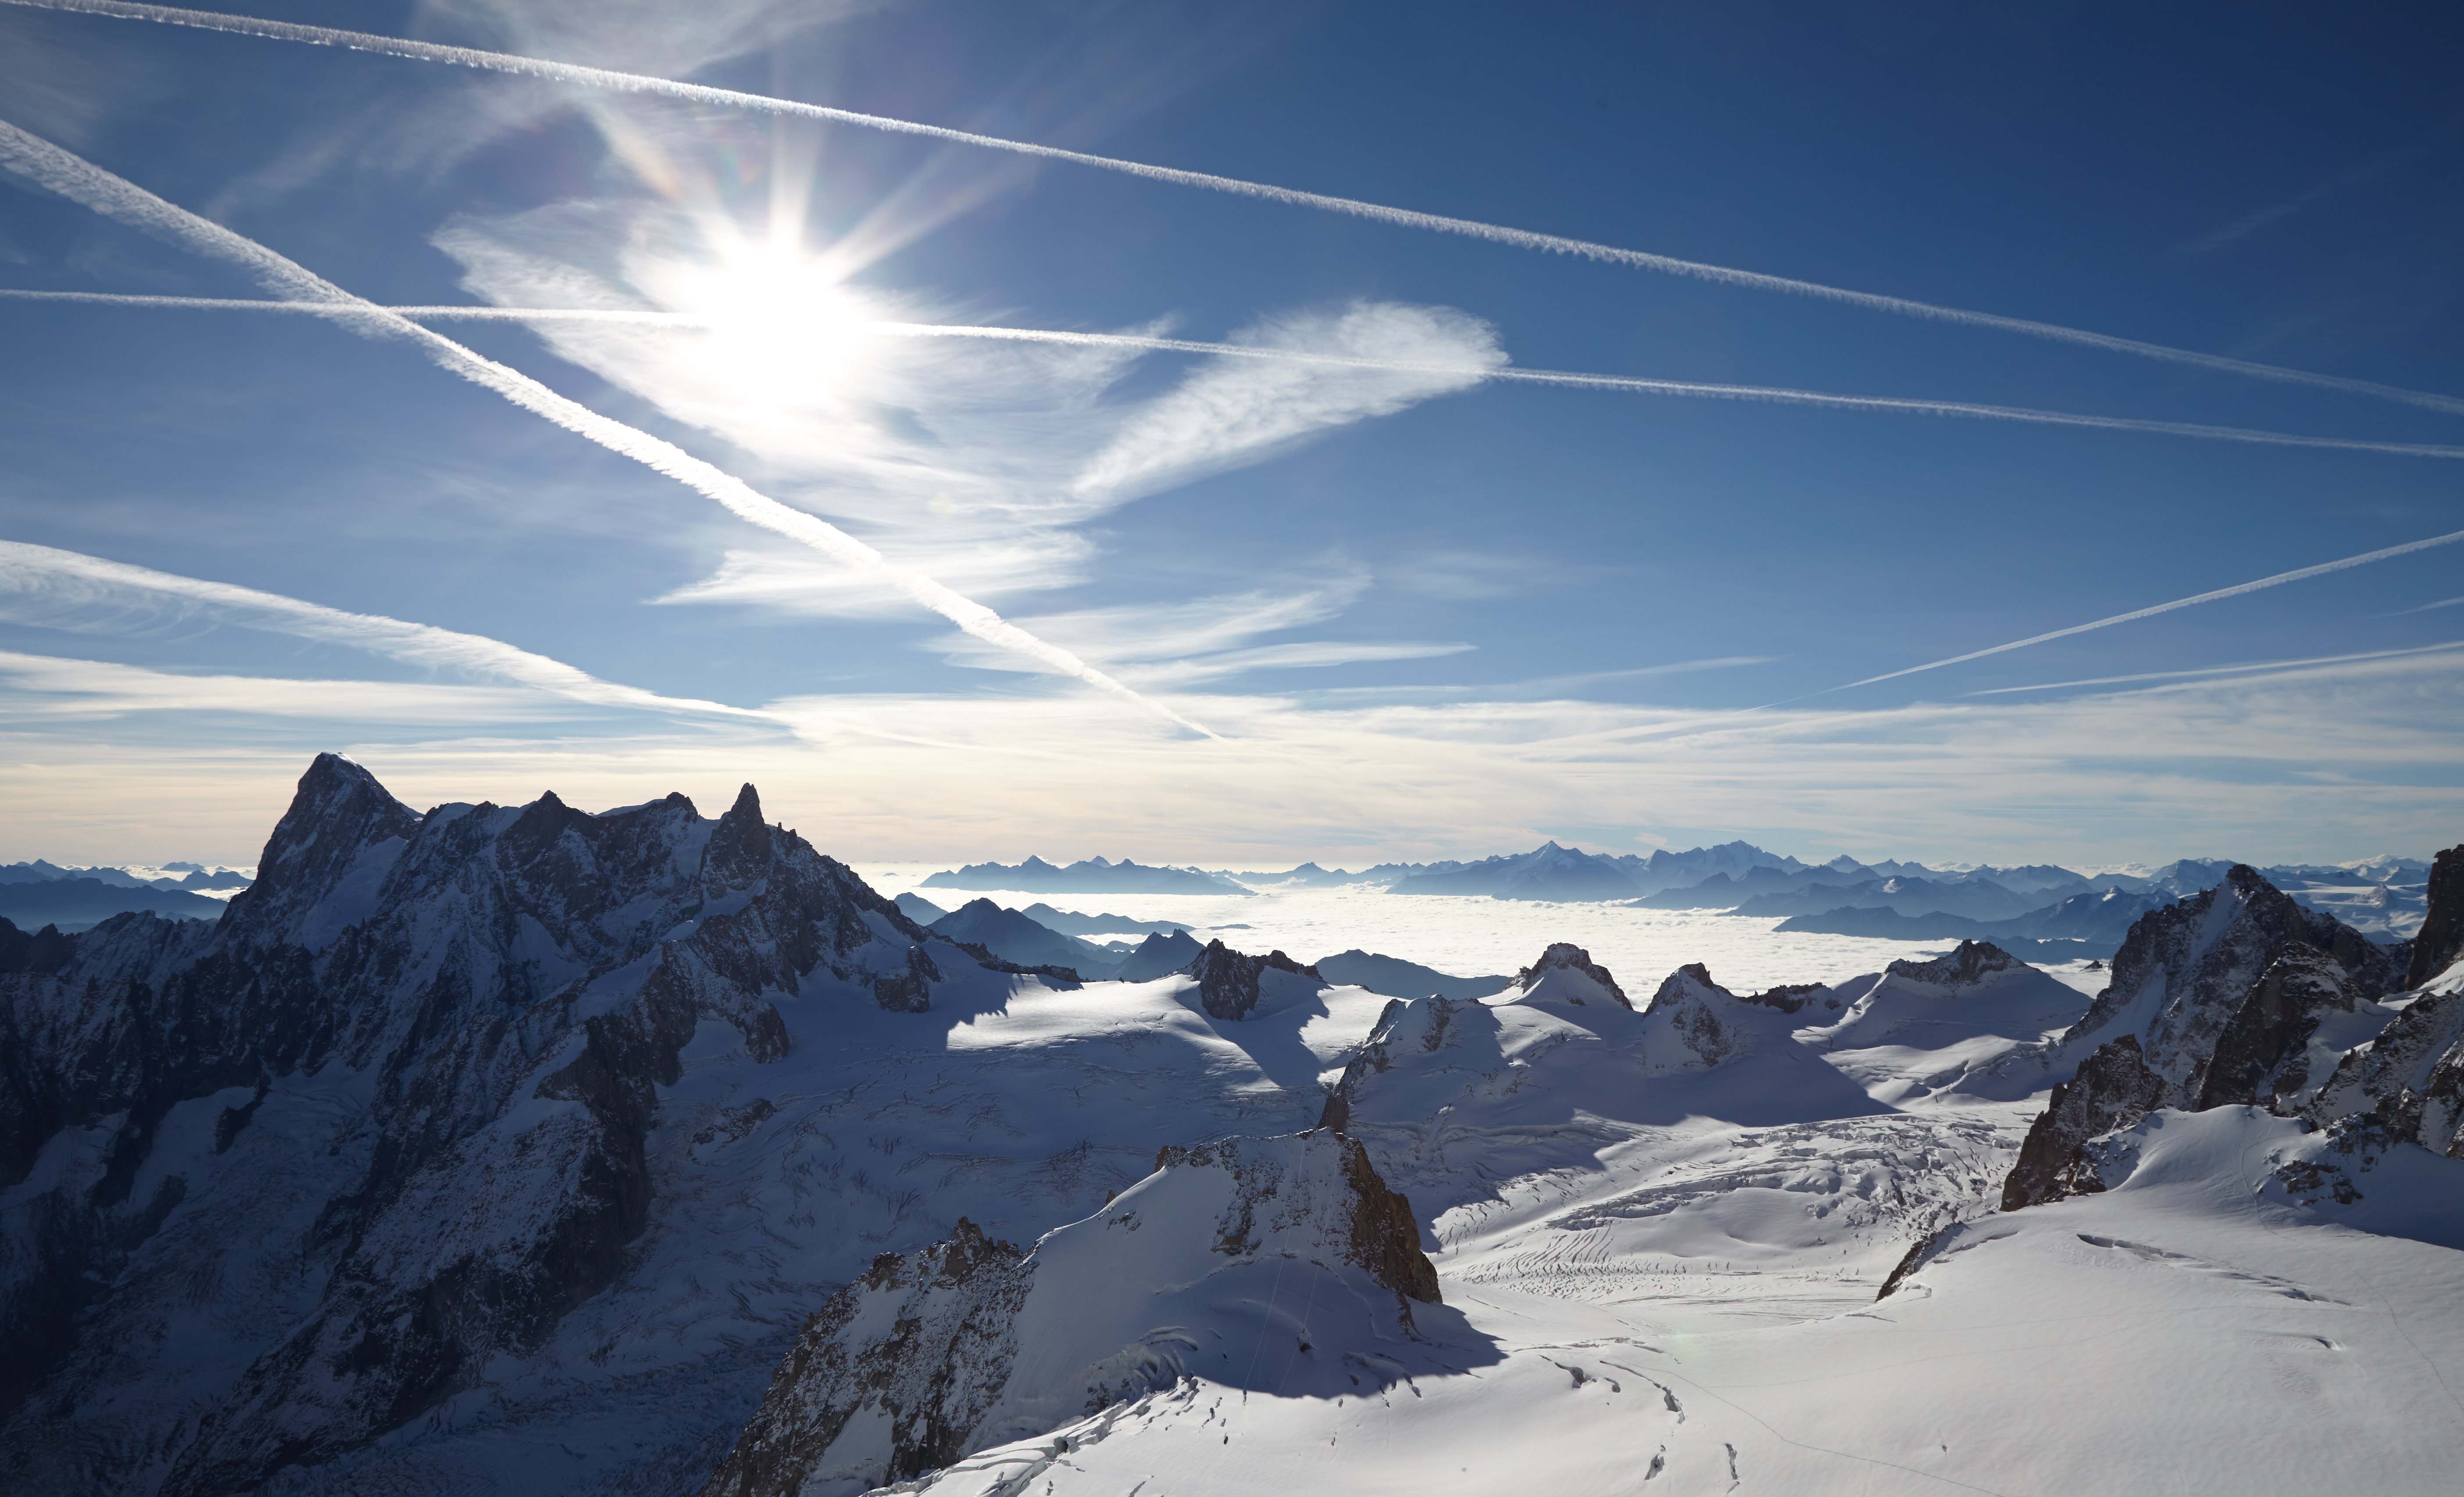
landscape, outdoor, mountain, snow, winter, cloud, sky, sunlight, mountain range, weather, extreme, skiing, season, ridge, summit, blue sky, chamonix, mountaineering, winter sport, sports, alps, plateau, piste, landform, ski touring, aiguille du midi, ski mountaineering, mountainous landforms, geological phenomenon